Camber, East Sussex

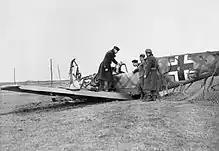
Messerschmitt Bf 109E-4 (W.Nr. 1988) "Black 7" of 5./JG 54, which belly-landed at Broomhill Farm, at 9.30am on 25 October 1940, with Oberleutnant Joachim Schypek captured

Camber came into its own with the game of golf: it was originally a collection of fishermen's dwellings. By the early 1890s, the number of visitors to Rye increased as tourism became more prevalent. One result of this was the building, in 1894, of "Rye Golf Links" in the area of sand dunes which occupy the shores of Rye Bay. The "Royal William Hotel" opened that year, and gradually the new village expanded. The Rye and Camber Tramway, a tourist railway originally opened for the members of the golf links to carry their gear, was opened in 1895; it closed to the public at the outbreak of World War II and never reopened.